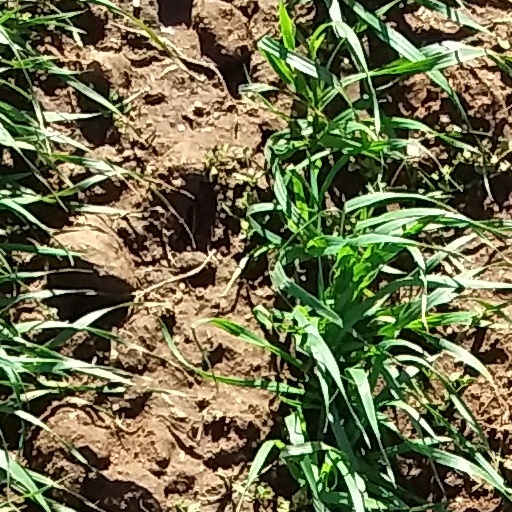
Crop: wheat